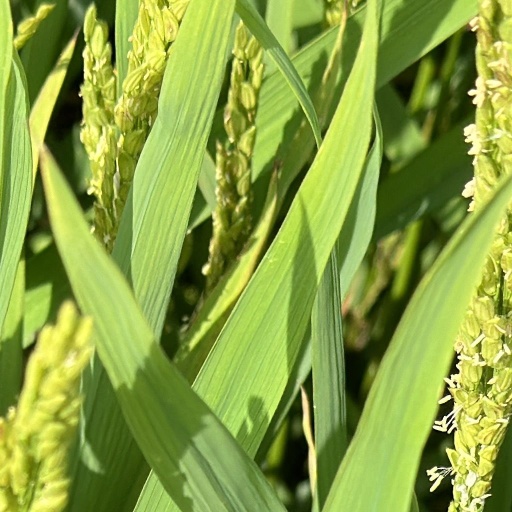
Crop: rice